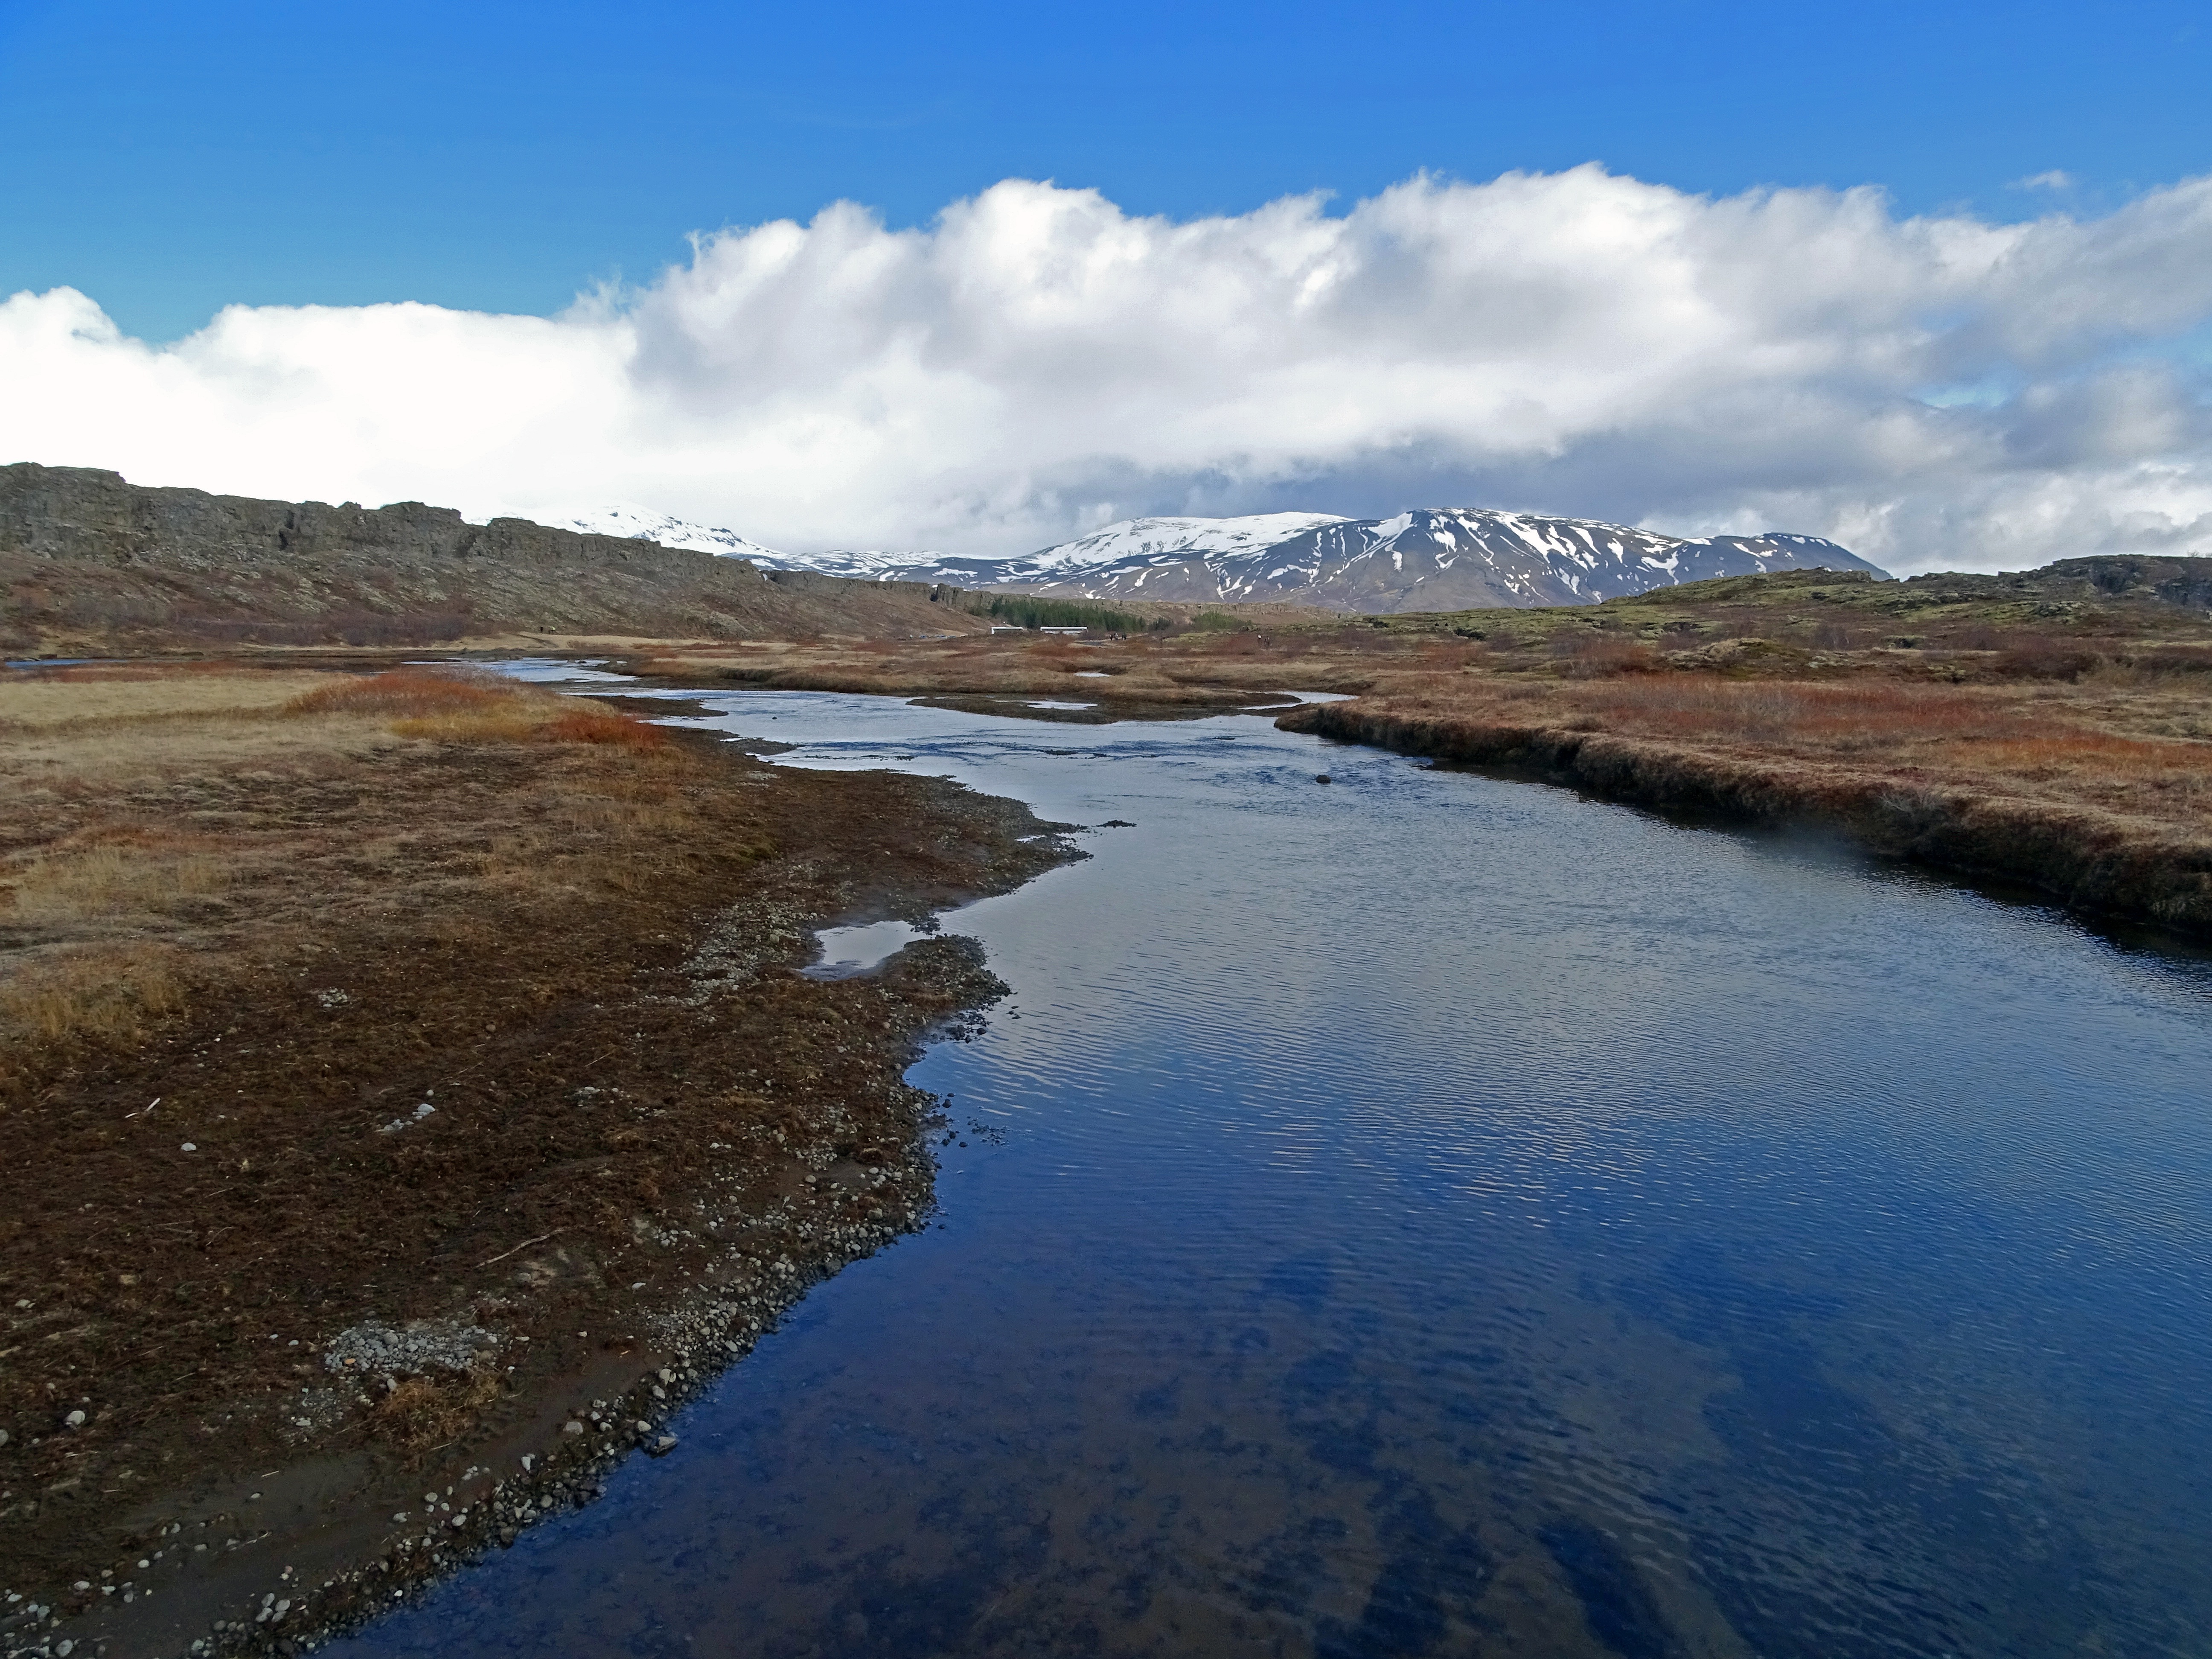
landscape, sea, coast, water, marsh, mountain, shore, lake, river, reflection, glacier, bay, iceland, reservoir, body of water, wetland, loch, estuary, crystal clear, landform, aerial photography, pingvellir, geographical feature